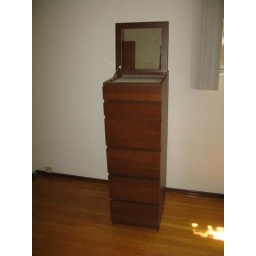
Thin cabinet from Ikea - includes mirror in top lid. This costs $150 new - yours for $50.